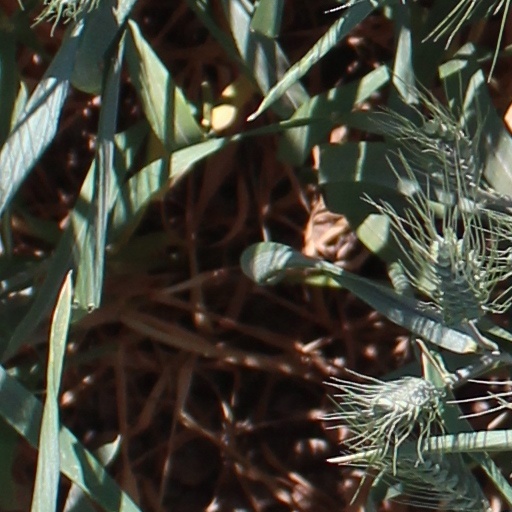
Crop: wheat